USS Maine Mast Memorial

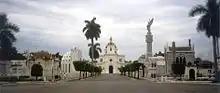
Colon Cemetery (seen here in 1998), where many of the dead of the "Maine" were buried in 1898

The days following the "Maine" disaster were chaotic. Some of the twisted wreckage of the center section and bow jutted high out of the water. At low tide, the decks of the center section of the ship were just under water, while the stern (which angled upward) was slightly out of the water. At high tide, all of the ship except the bow wreckage, the main mast, and the aft-mast was under water. The site of the disaster was quickly but not immediately secured by the Spanish Navy and Cuban colonial government. Souvenir seekers and the well-meaning nonetheless often accessed the wreck. Divers, most of them Cubans, were employed by the United States to bring bodies to the surface. Pieces of the ship lay some distance from the wreck, and some items washed ashore days or even weeks later.